Carrstone

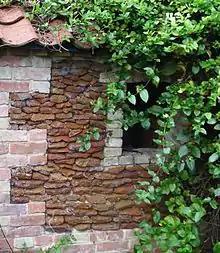
Carrstone used in construction

Cut carrstone sipps or shales are used extensively at Sandringham House on the main building and the stables block. Other examples of carrstone work can be found on St Mary's Church, Barton Bendish as well as many other parish churches in the region. Hunstanton and Wolferton feature some interesting examples along with the 'Gingerbread Town' of Downham Market, notably the Grade II listed Downham Market railway station.